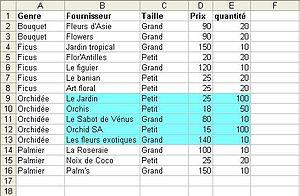
Une plage de cellules est un objet dans un tableur.